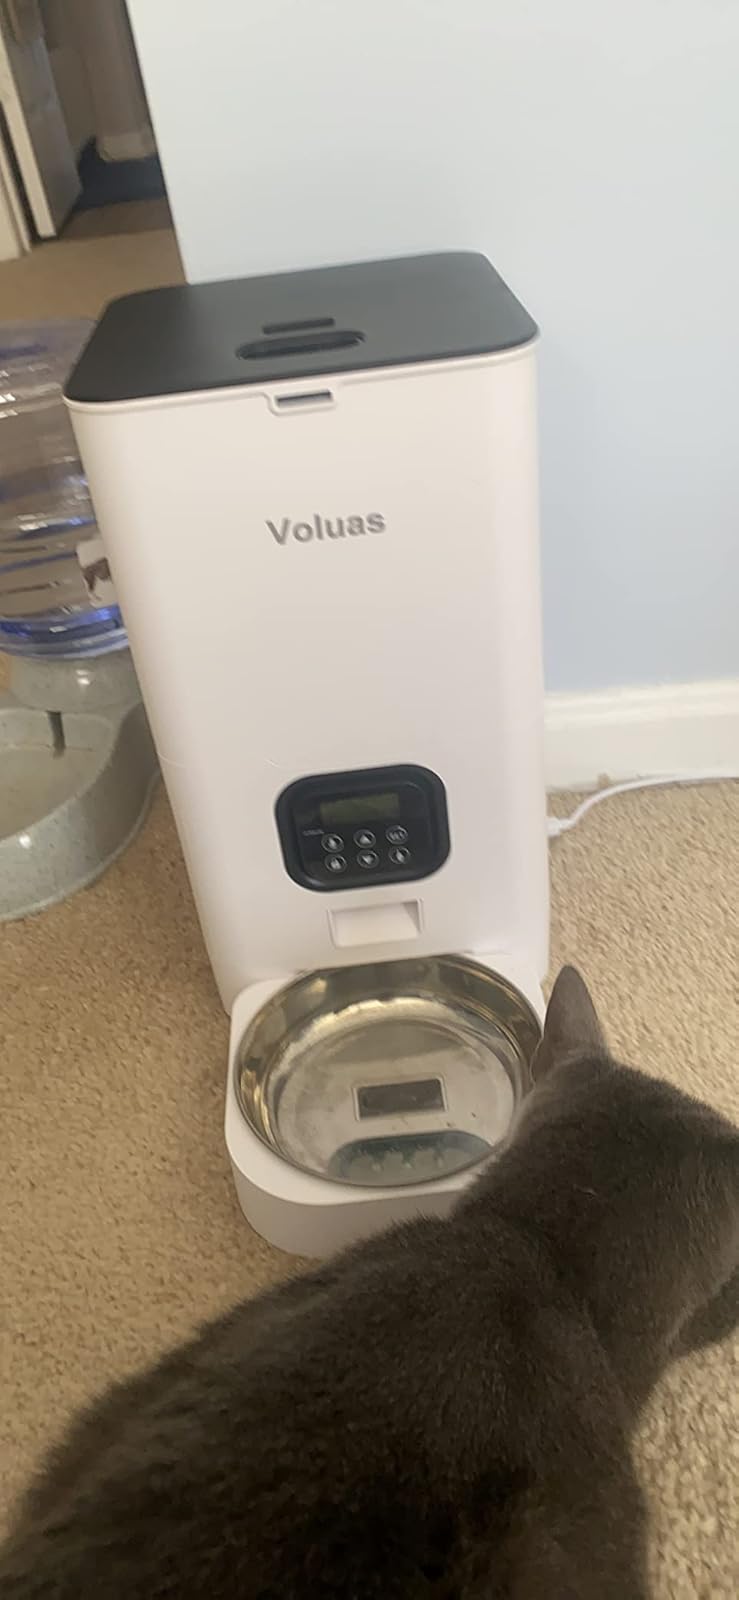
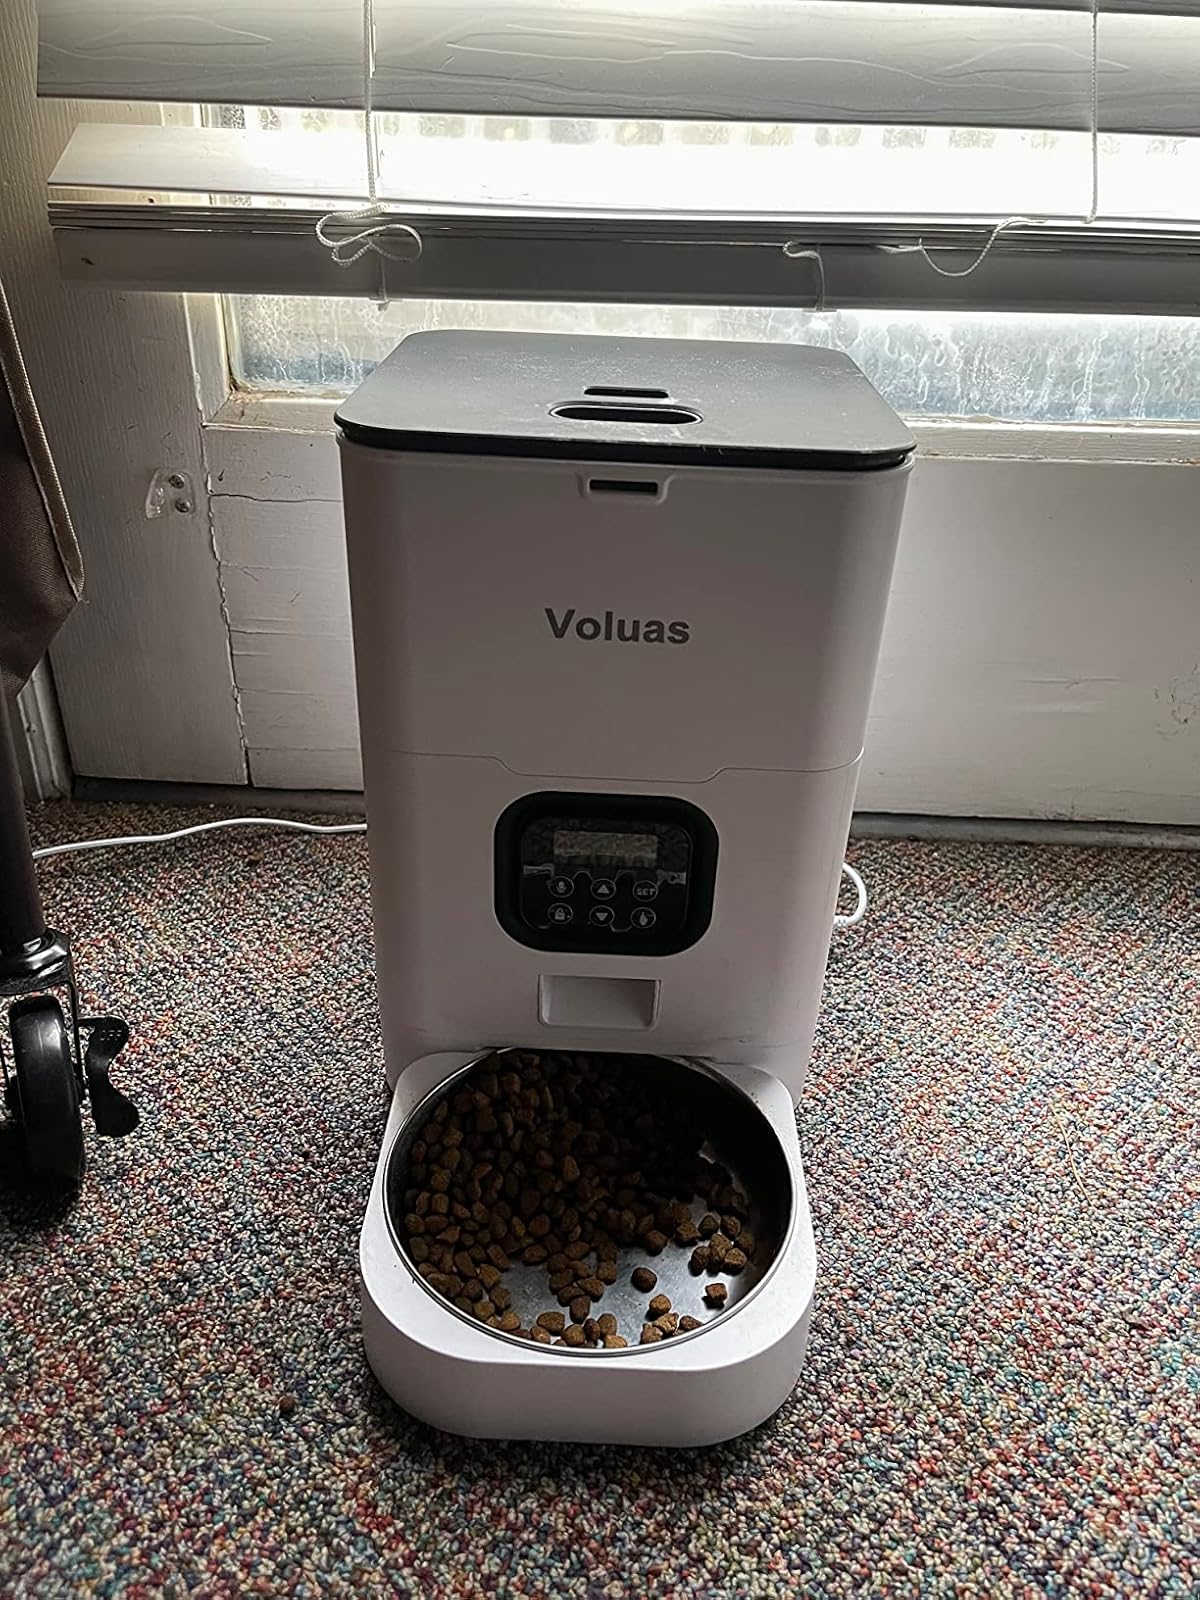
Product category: items_feeder
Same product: yes